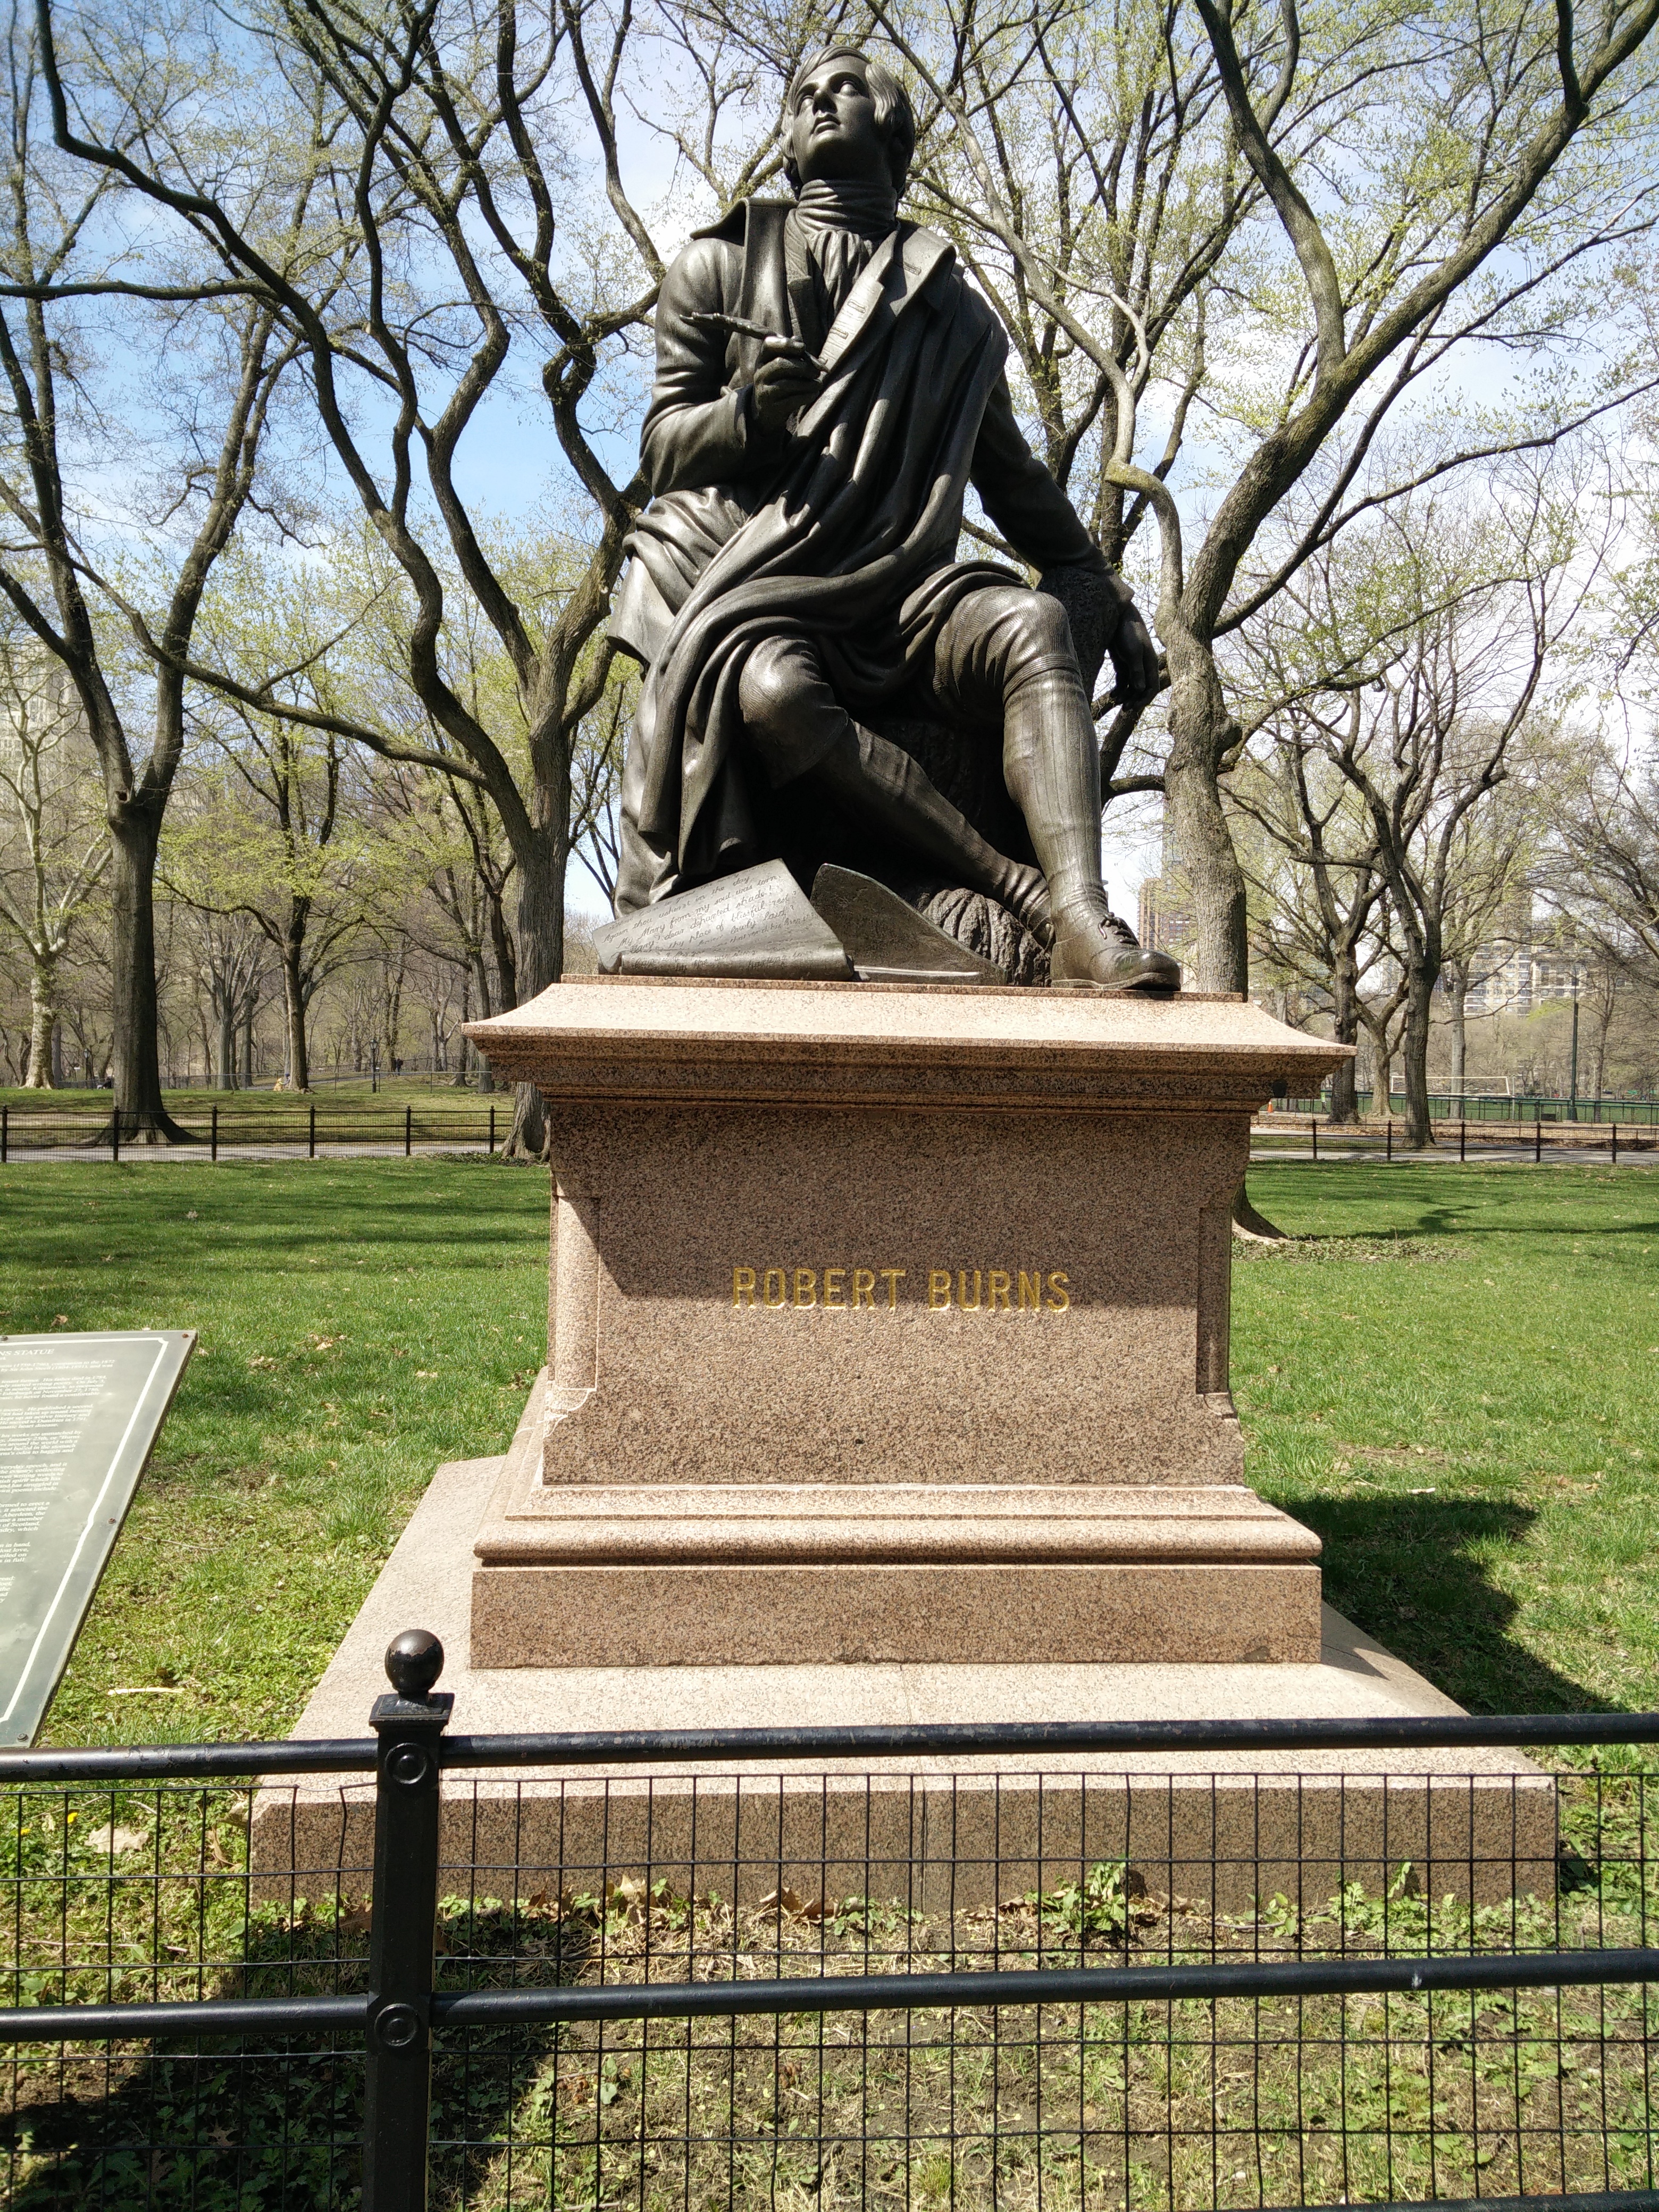
city, new york, new york city, monument, statue, nyc, park, tourism, central park, sculpture, memorial, art, robert, ny, british, scotland, historical, poet, burns, robert burns